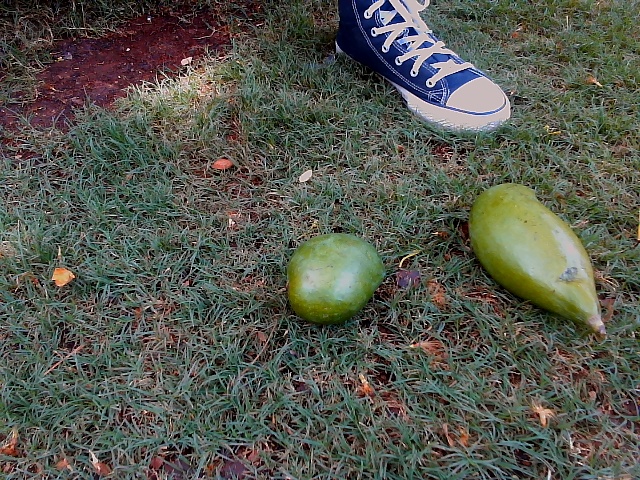
Label: Raw_Mango